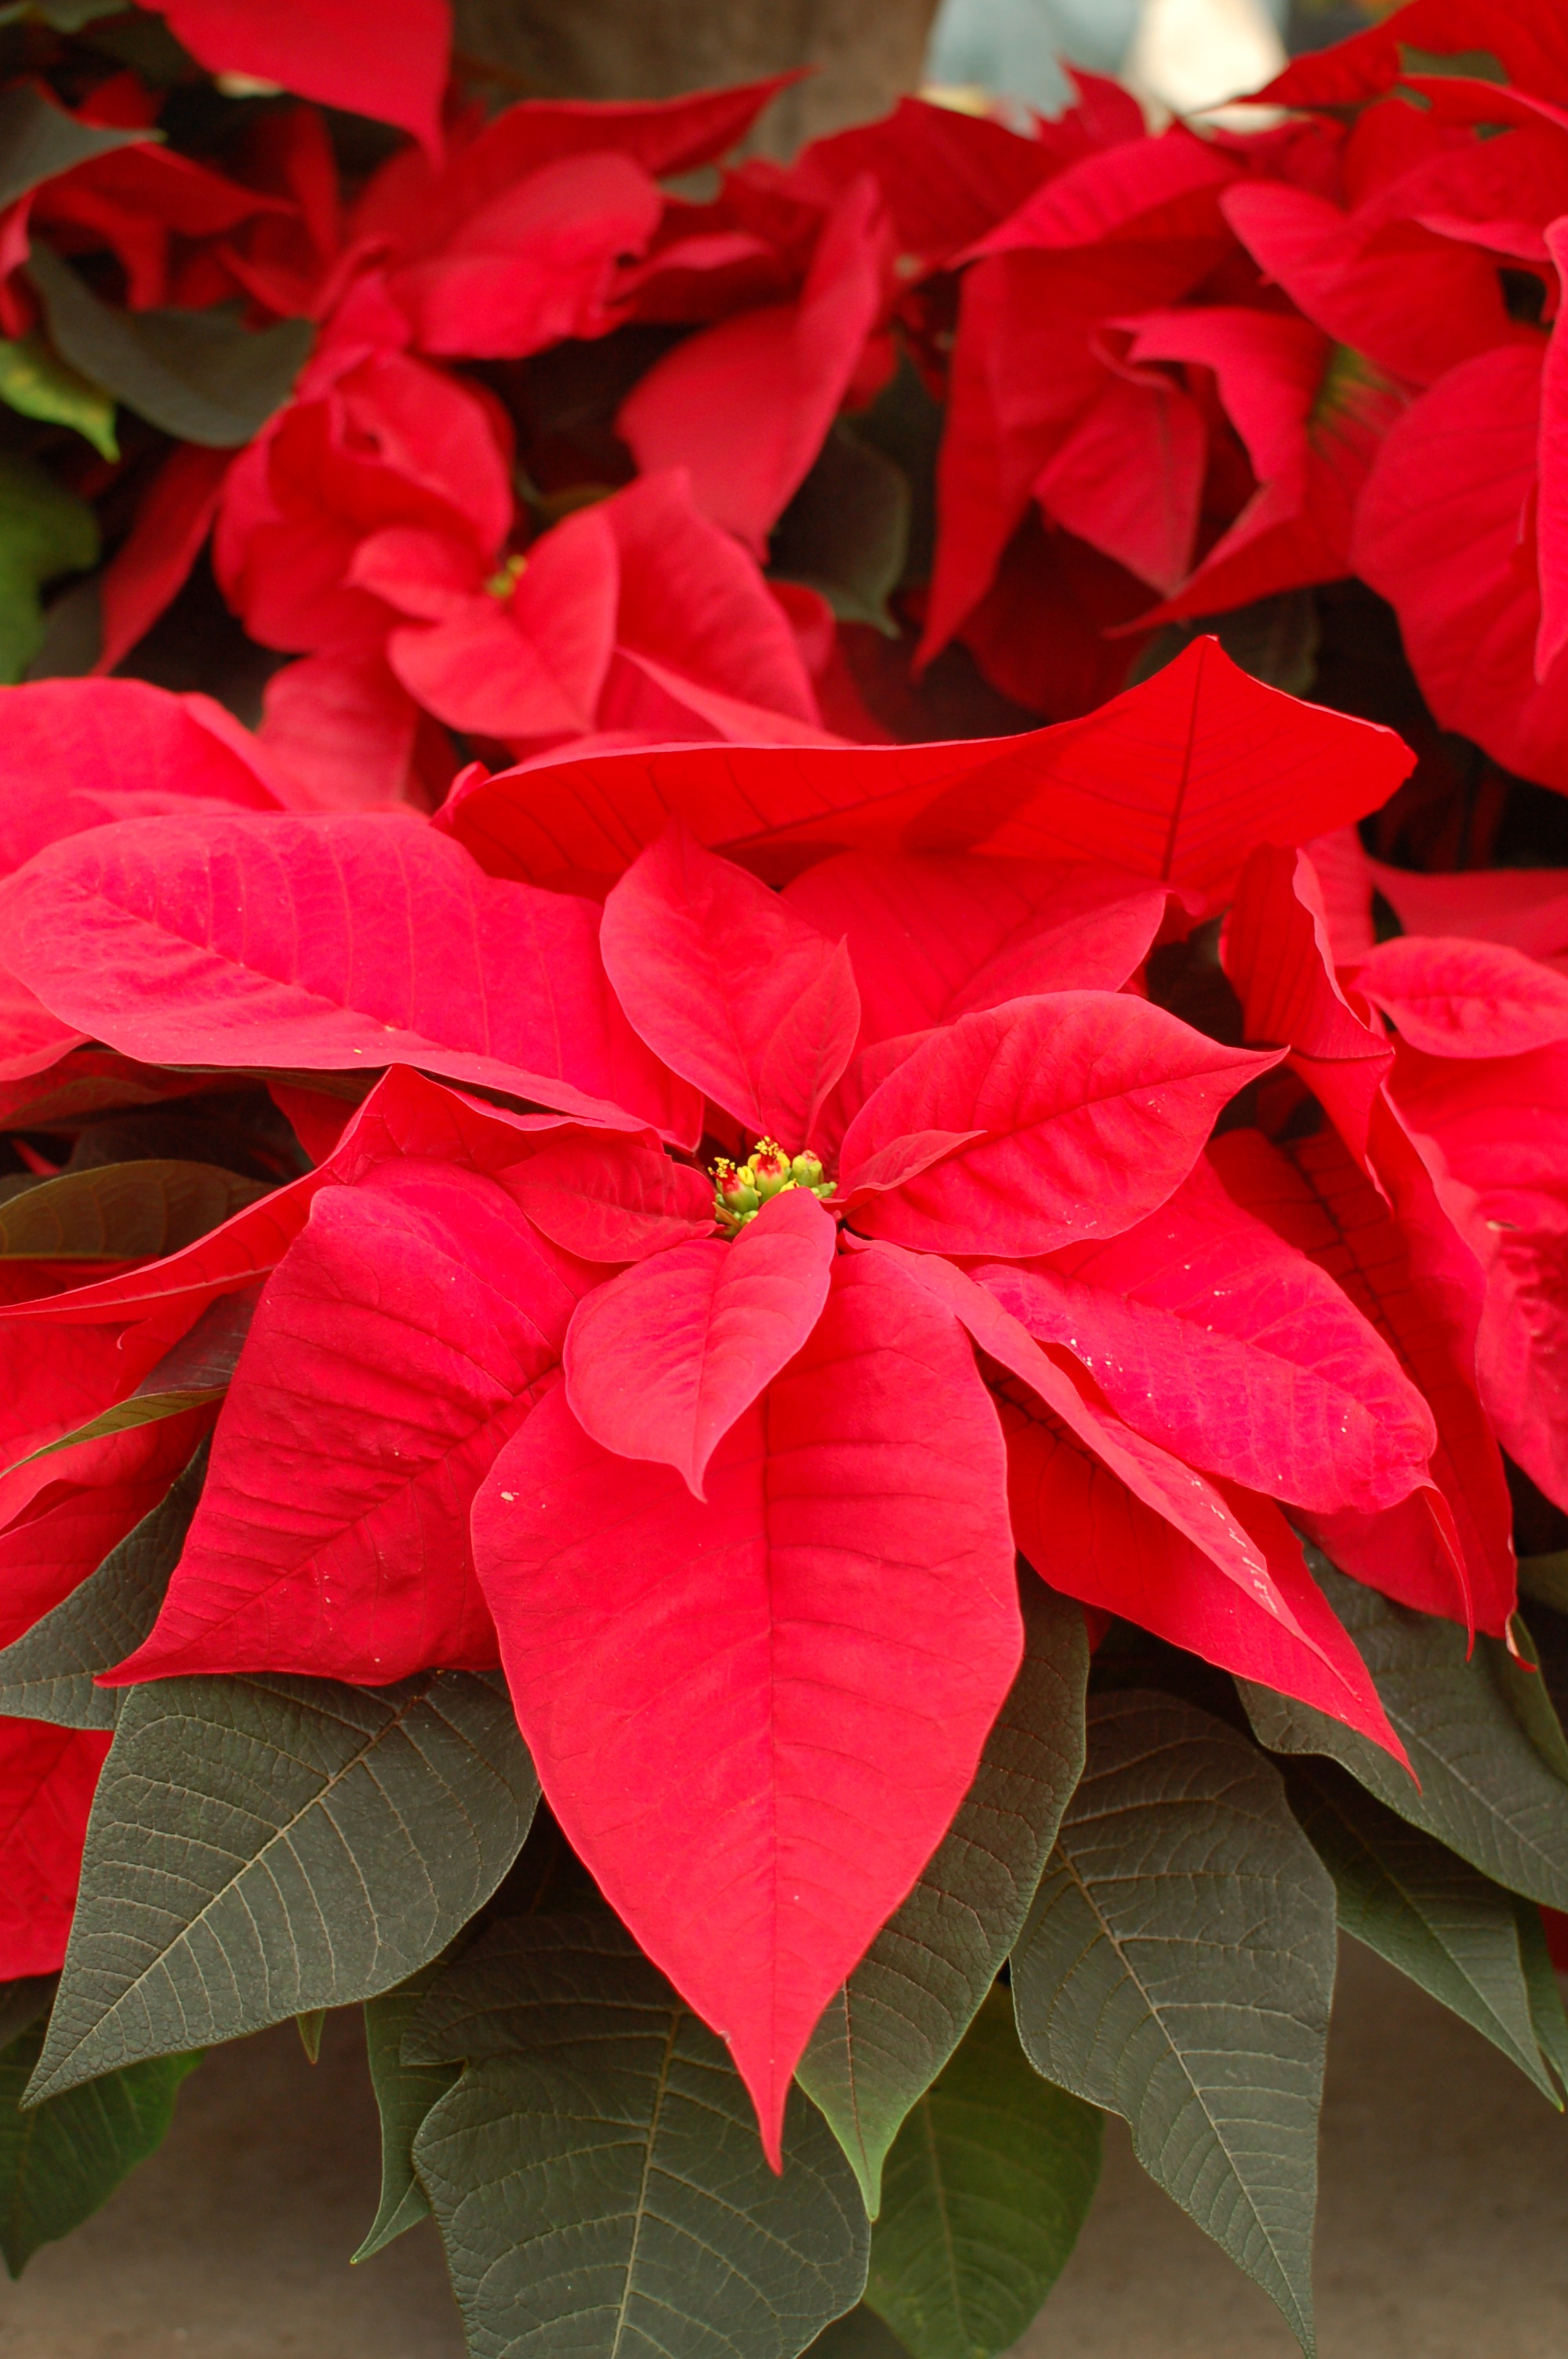
plant, leaf, flower, petal, red, holiday, botany, pink, christmas, flora, season, flowers, shrub, poinsettia, macro photography, flowering plant, land plant